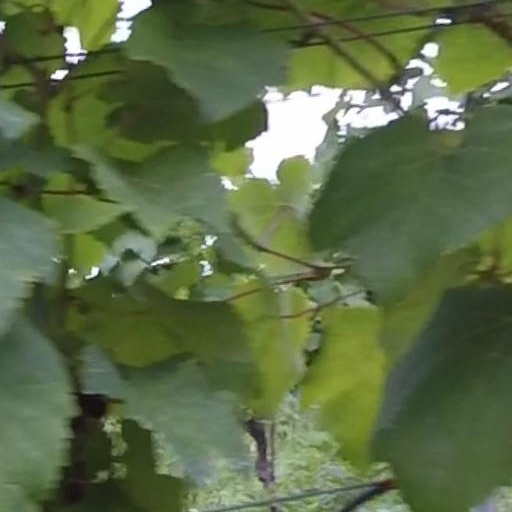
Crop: grape